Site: brandenburg
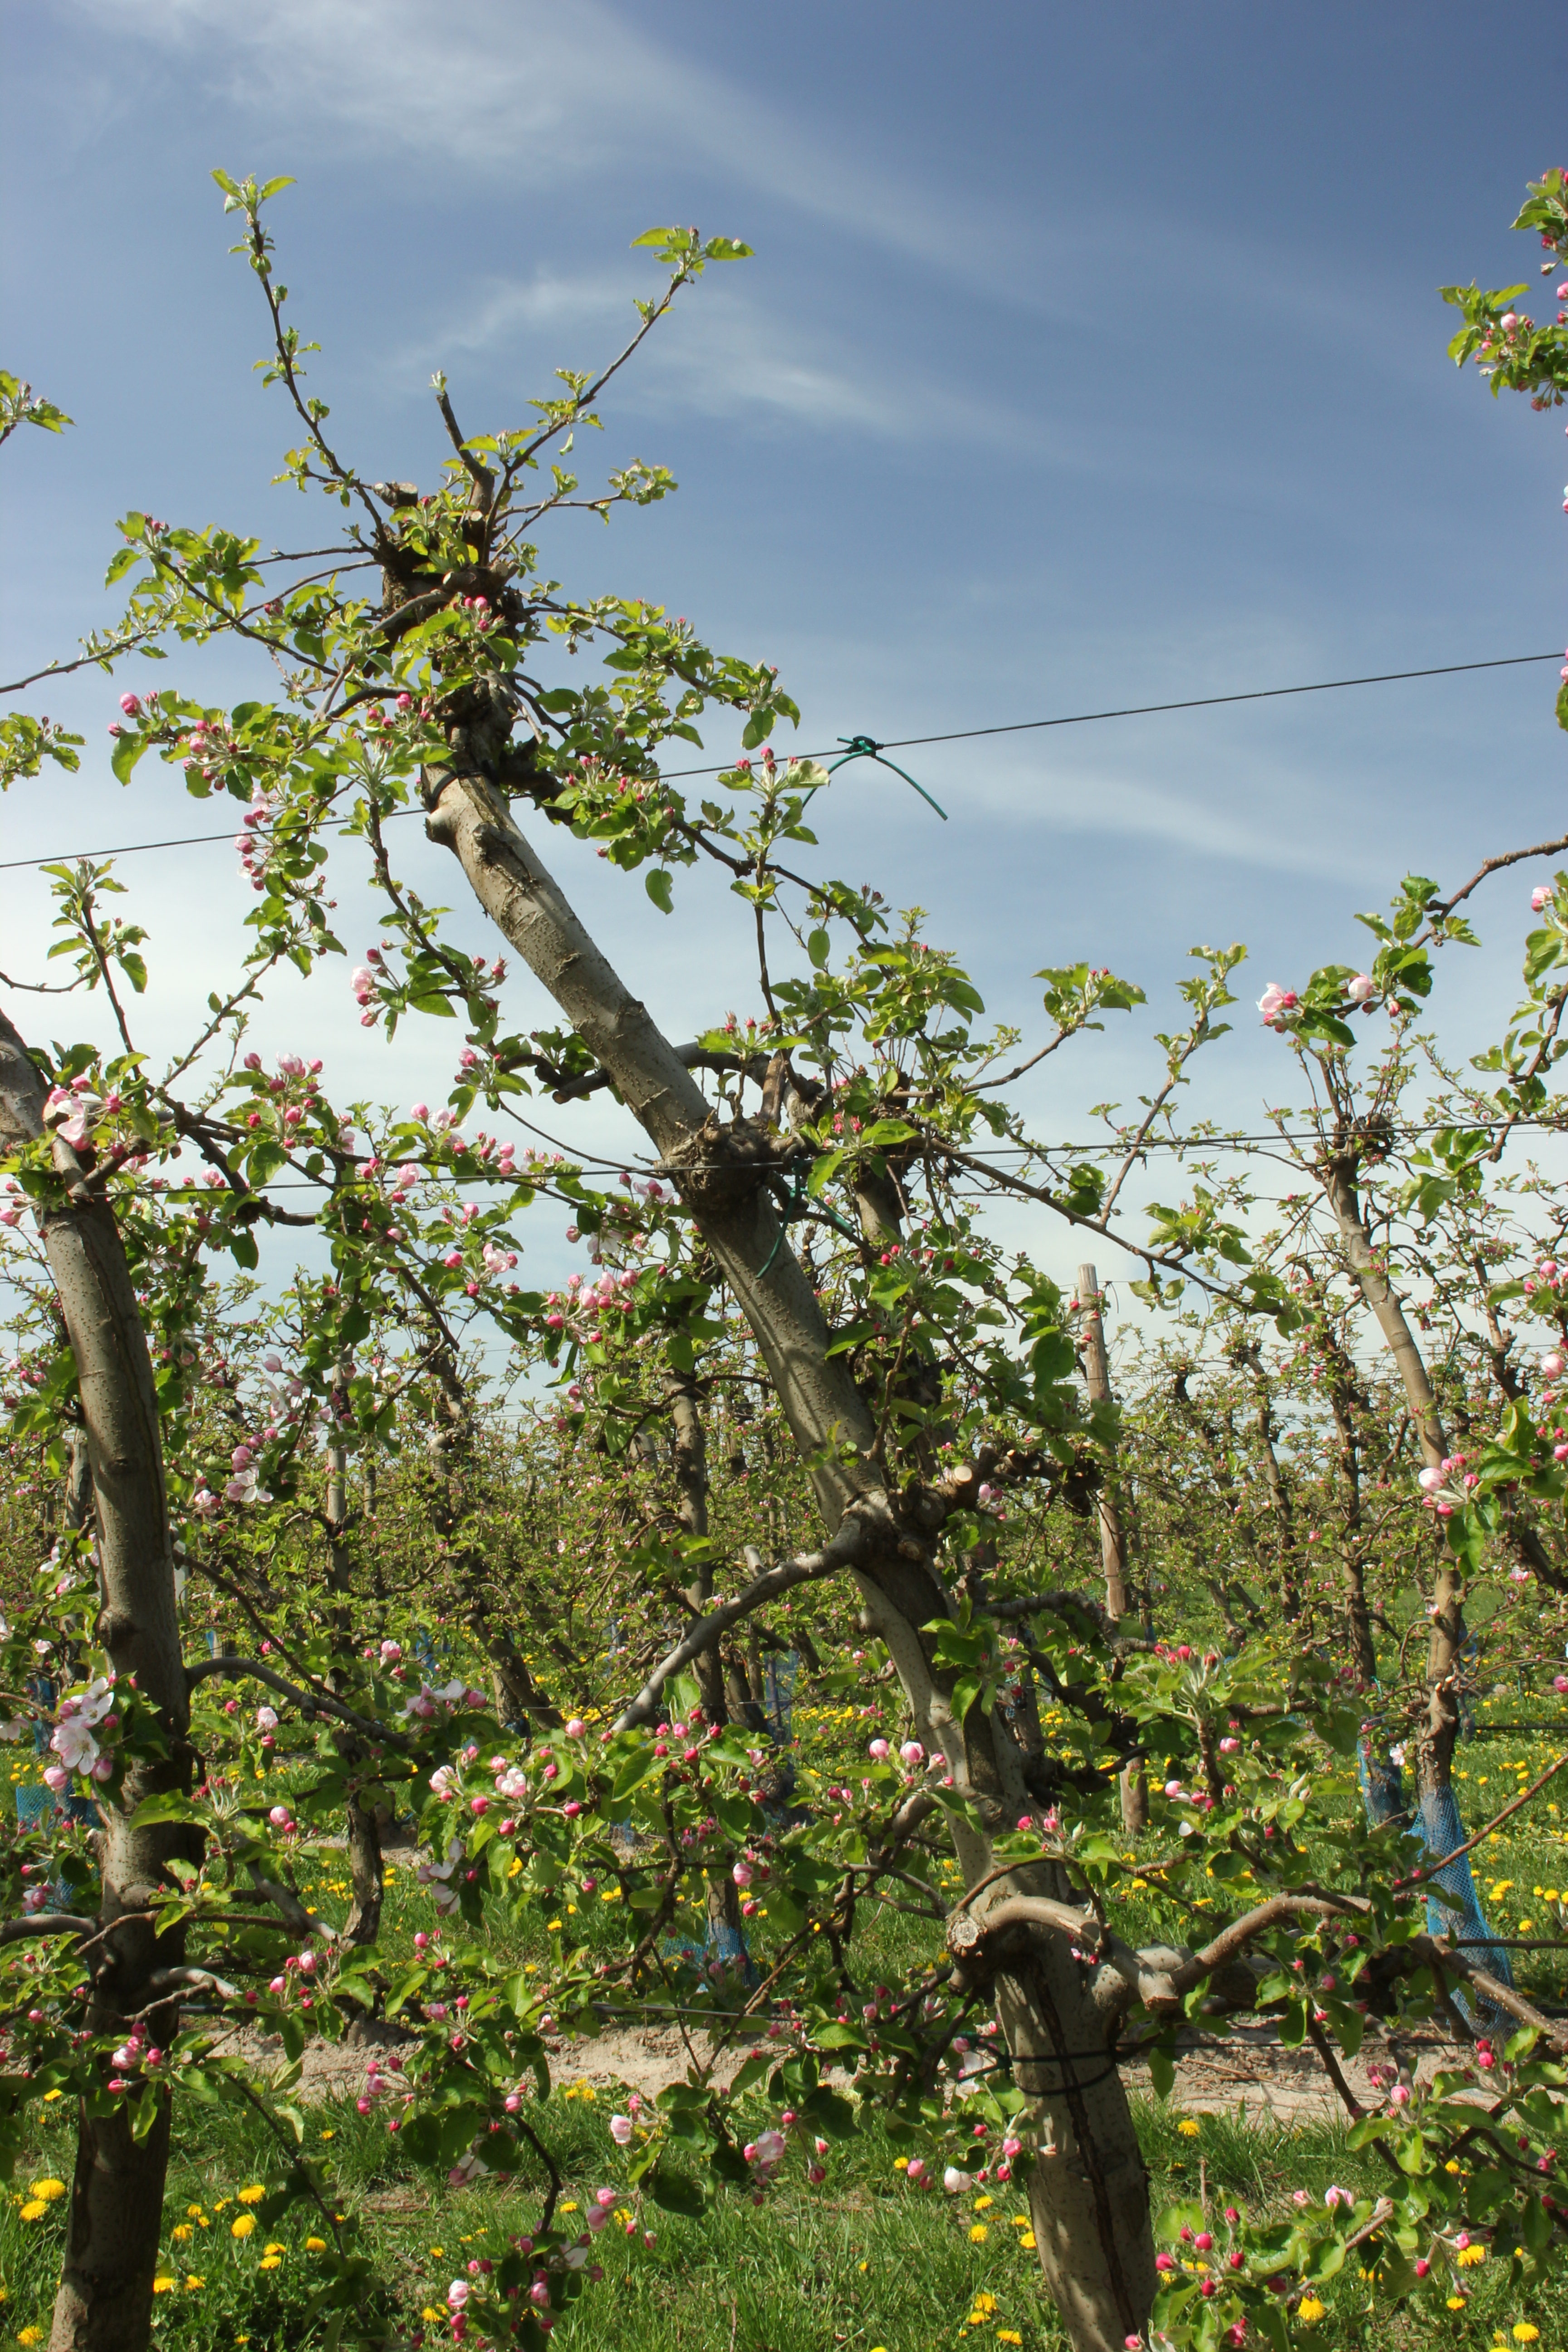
Growth stage (BBCH 57): Inflorescence emergence